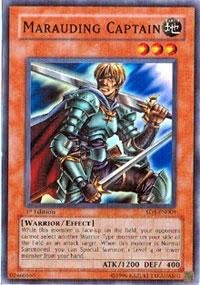
Yu-Gi-Oh! - Marauding Captain (SD5-EN009) - Structure Deck 5: Warrior's Triumph - 1st Edition - Common
Category: Toys & Games
Yu-Gi-Oh! is a strategic trading card game in two players Duel each other using a variety of Monster, Spell, and Trap Cards to defeat their opponent's monsters and be the first to drop the other's Life Points to 0. Card Name : Marauding Captain Card Type : Effect Monster Card Number : SD5-EN009 Set : Structure Deck Attack/Defense : 1200/400 Attribute : Earth Level : 3 Monster Type : Warrior Passcode : 2460565 Card Text : While this monster is face-up on the field, your opponent cannot select another Warrior-Type monster on your side of the field as an attack target. When this monster is Normal Summoned, you can Special Summon 1 Level 4 or lower monster from your hand.
Features: A single individual card from the Yu-Gi-Oh! trading and collectible card game (TCG/CCG). | This is of Common rarity. | From the Structure Deck 5: Warrior's Triumph set. | You will receive the 1st Edition version of this card.